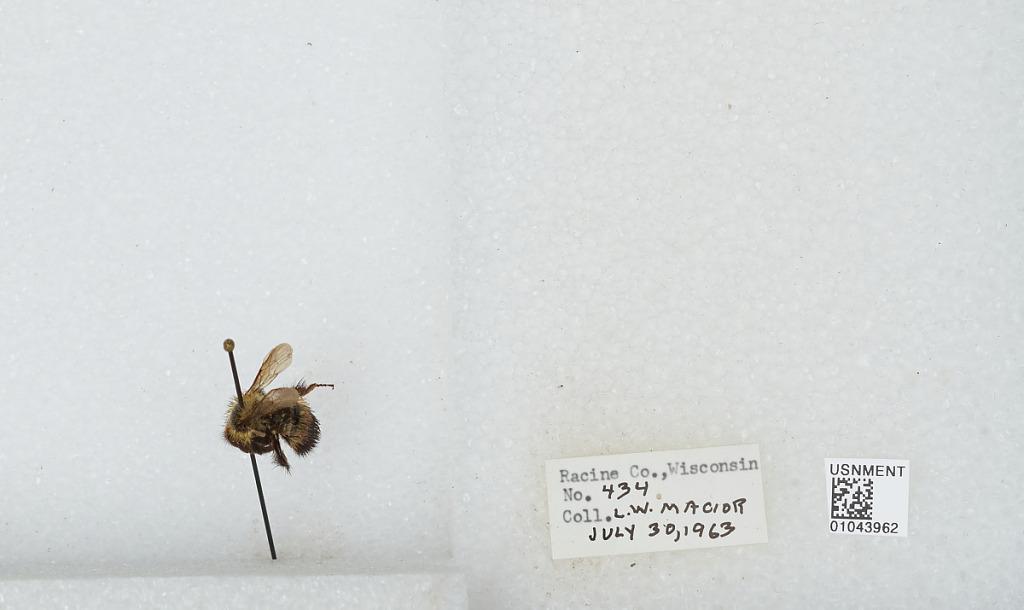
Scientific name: Bombus (Bombus) affinis Cresson
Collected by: L. Macior
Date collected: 1963-7-30
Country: United States
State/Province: Wisconsin
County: Racine
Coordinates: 42.78, -87.76